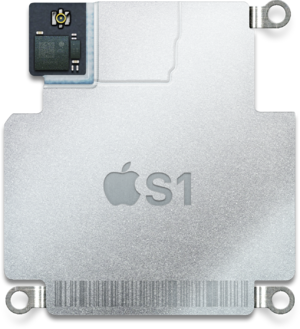
Le Apple S1 est l'ordinateur contenu dans l'Apple Watch. Il est décrit comme un « System in Package » par Apple.